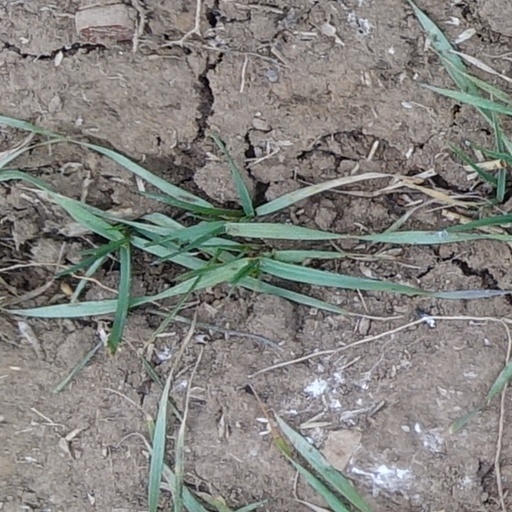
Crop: wheat